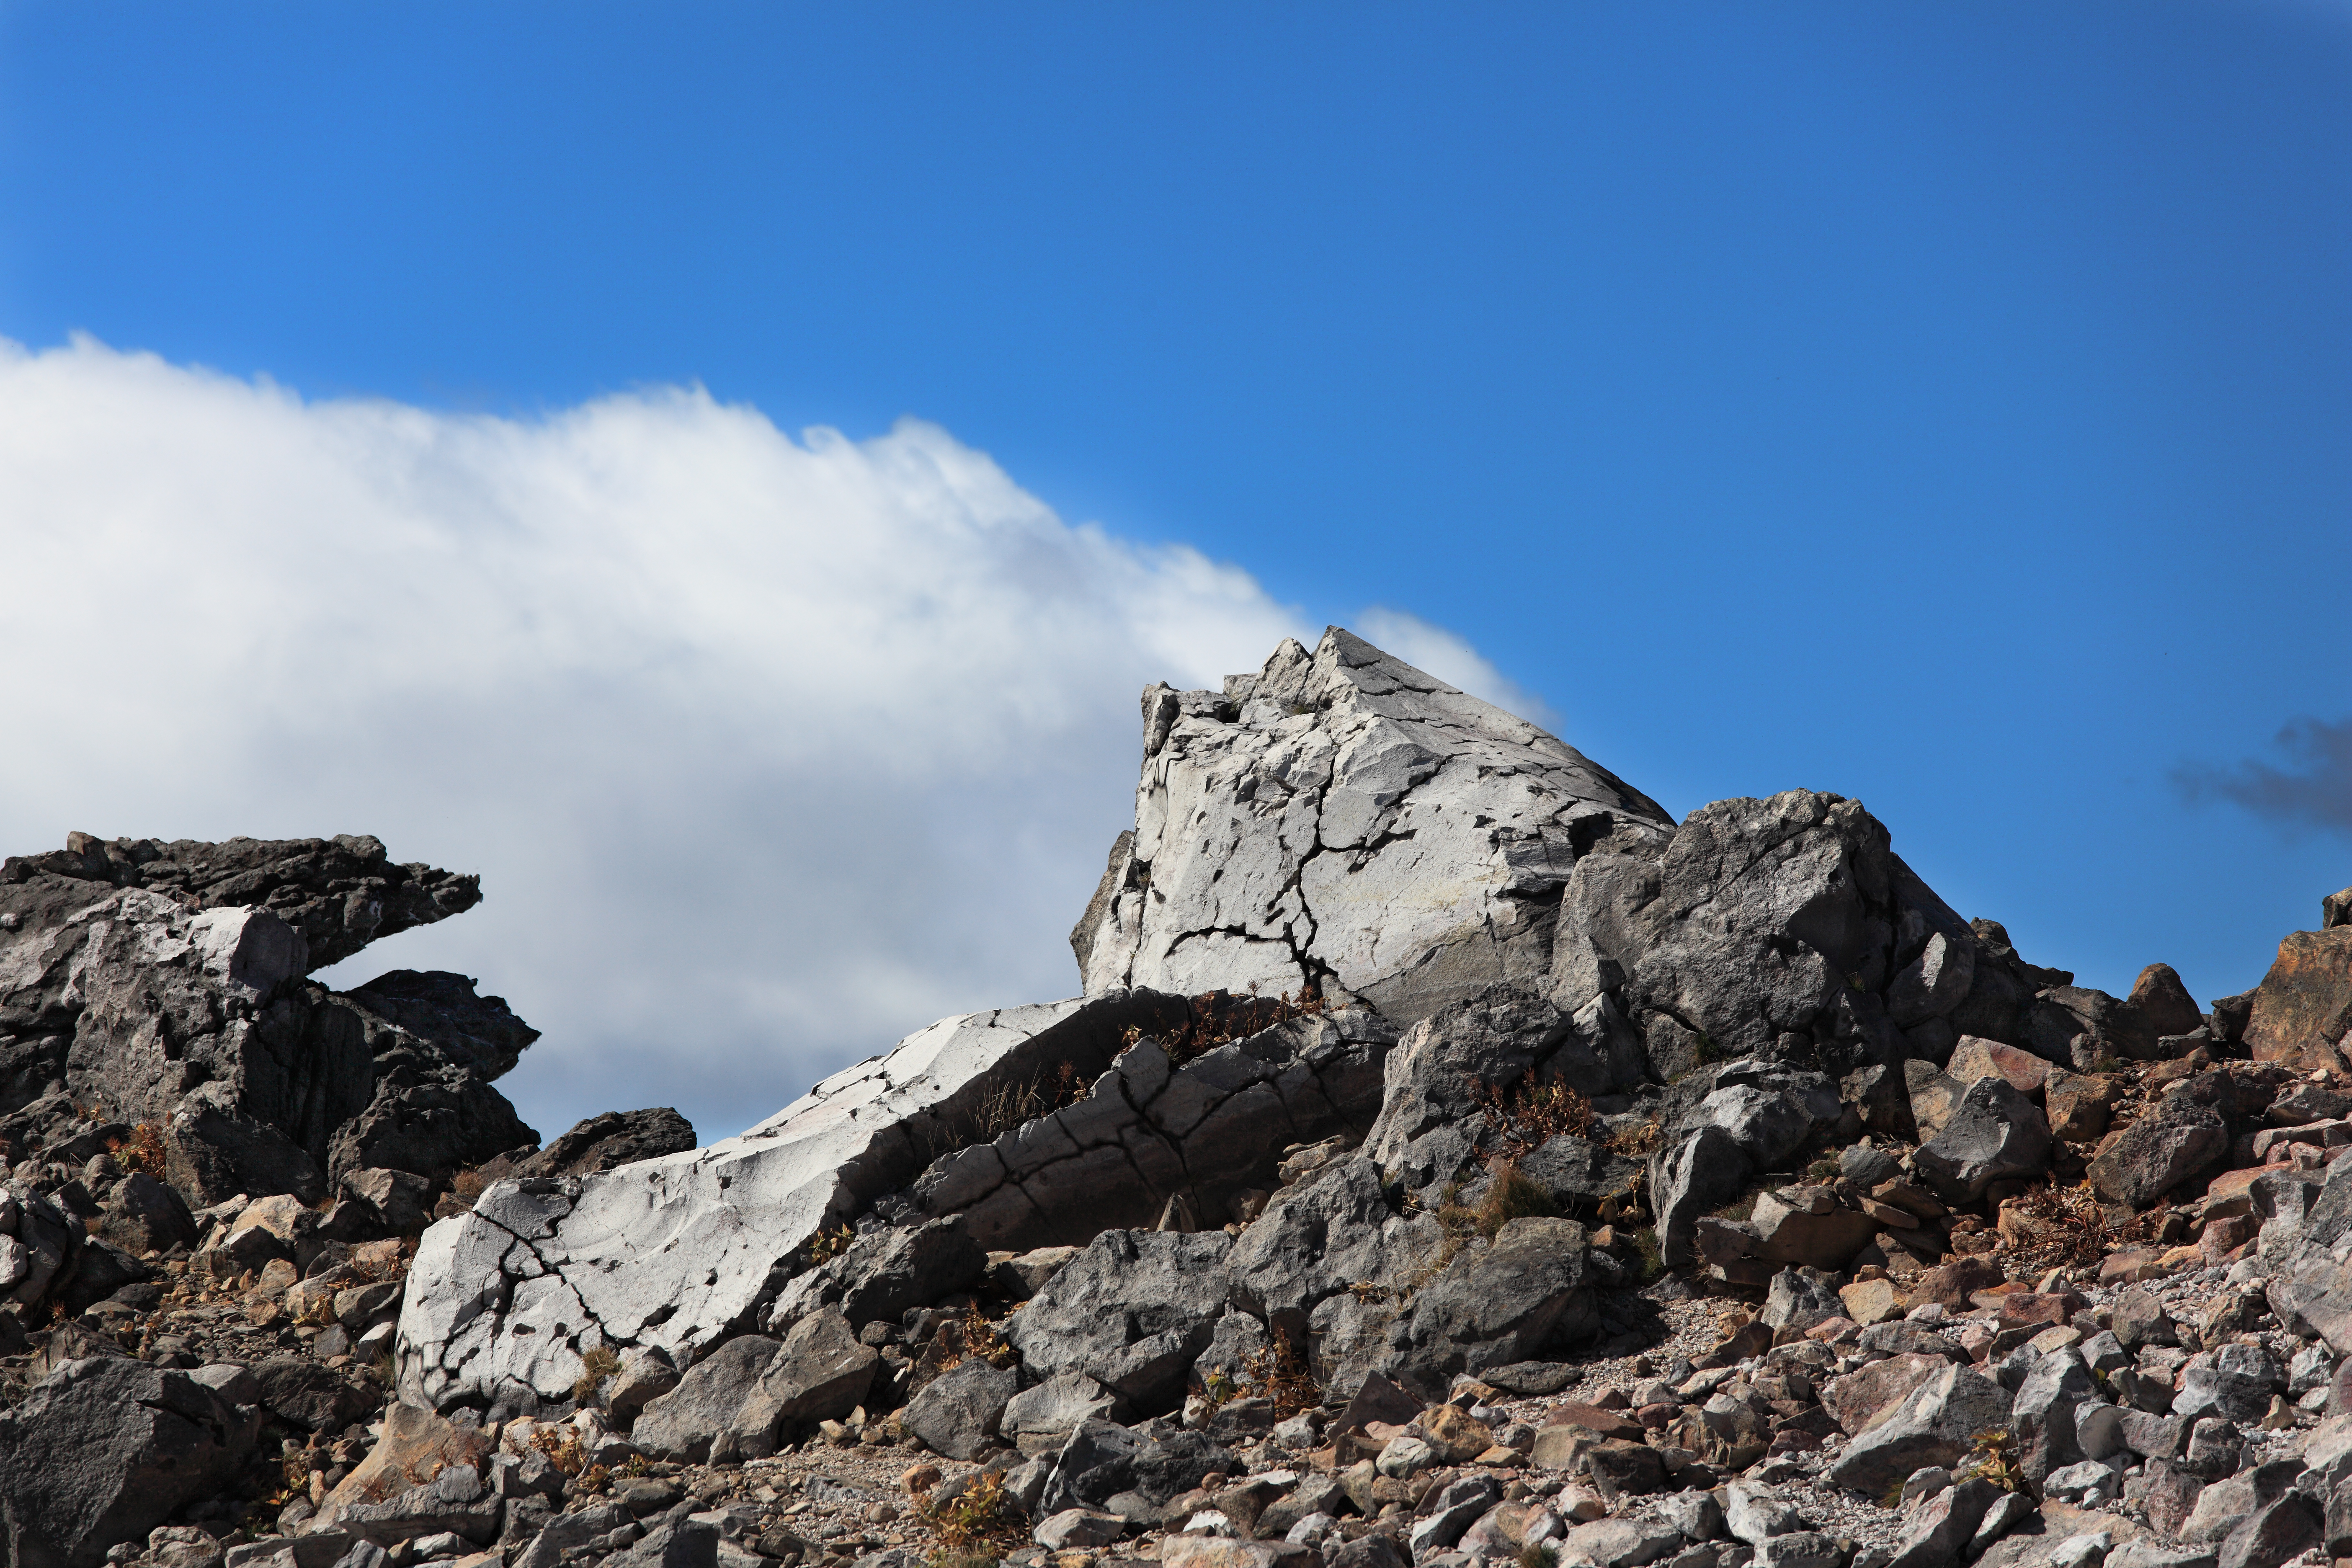
landscape, rock, wilderness, walking, mountain, snow, adventure, mountain range, high, terrain, material, ridge, summit, mountaineering, rocks, geology, alps, plateau, tochigi, 5d, hires, fell, markii, hi, res, resolution, nasu, chausudake, landform, mountain pass, geographical feature, mountainous landforms